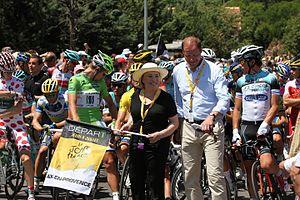
Maryse Joissains-Masini et Christian Prudhomme durant la 6e étape du Tour de France 2013, au départ d'Aix-en-Provence (Bouches-du-Rhône, France)